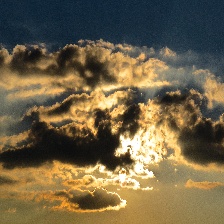
Cloud type: Cumulus